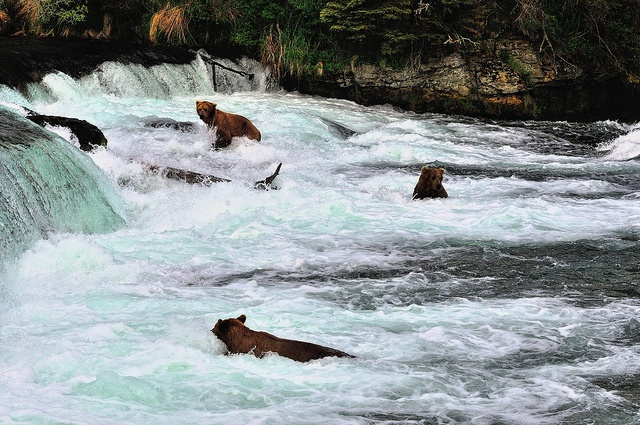
Three bears swimming in a rushing river surrounded by greenery.
Three bears are in a fast moving river.
Some animals that are in the water together.
Three bears swimming in the water near a waterfall.
Three bears in the rapids of a river.